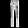
Label: Trouser